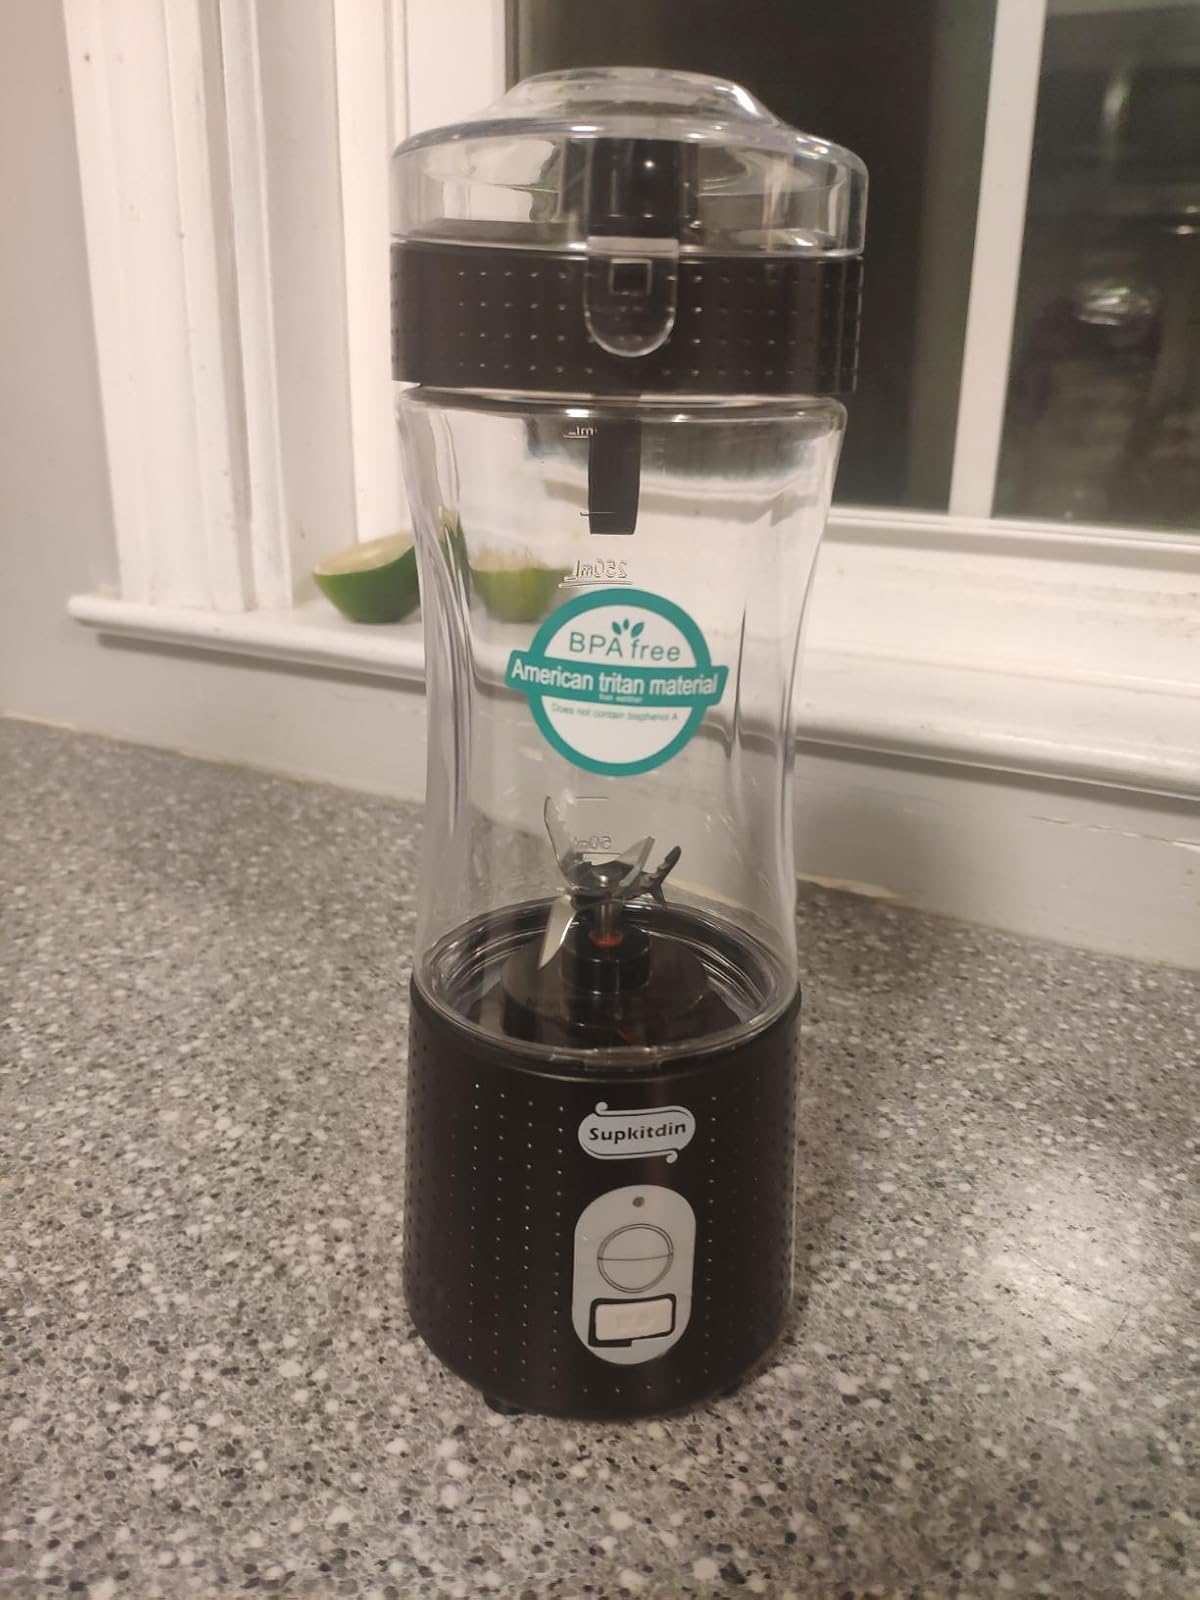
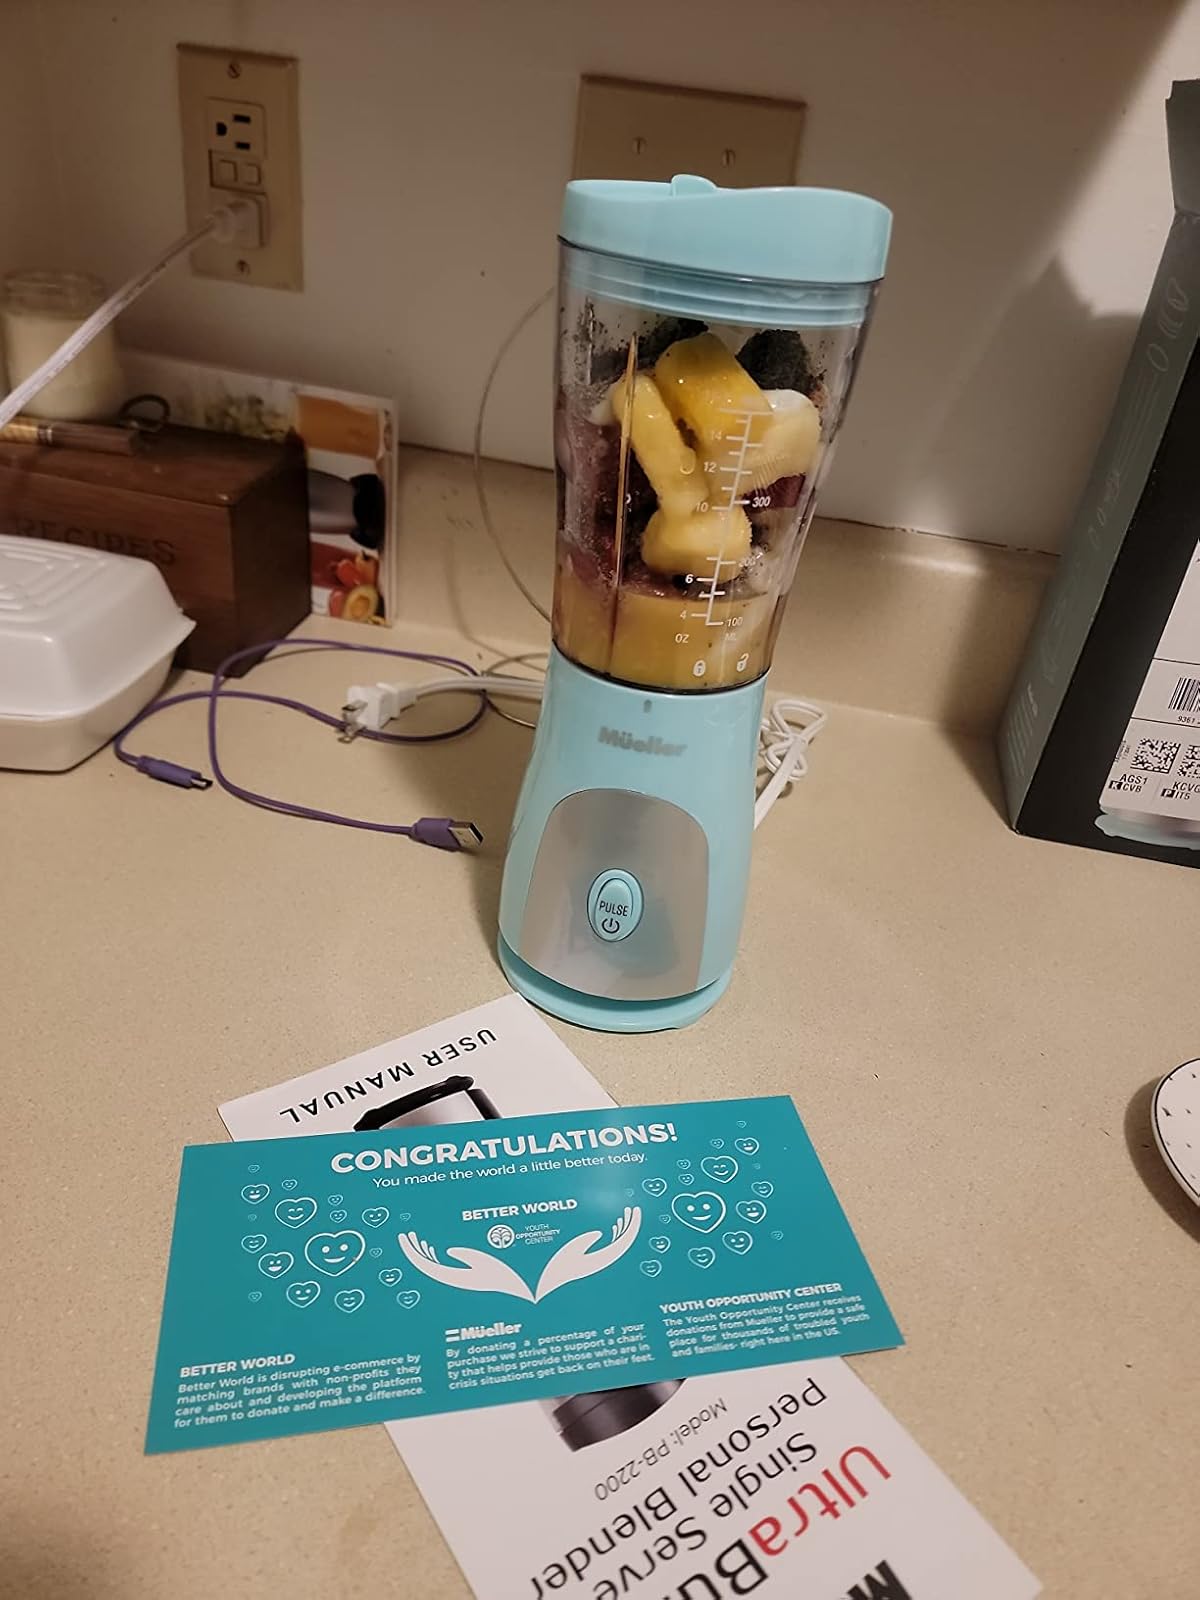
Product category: items_blender
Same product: no